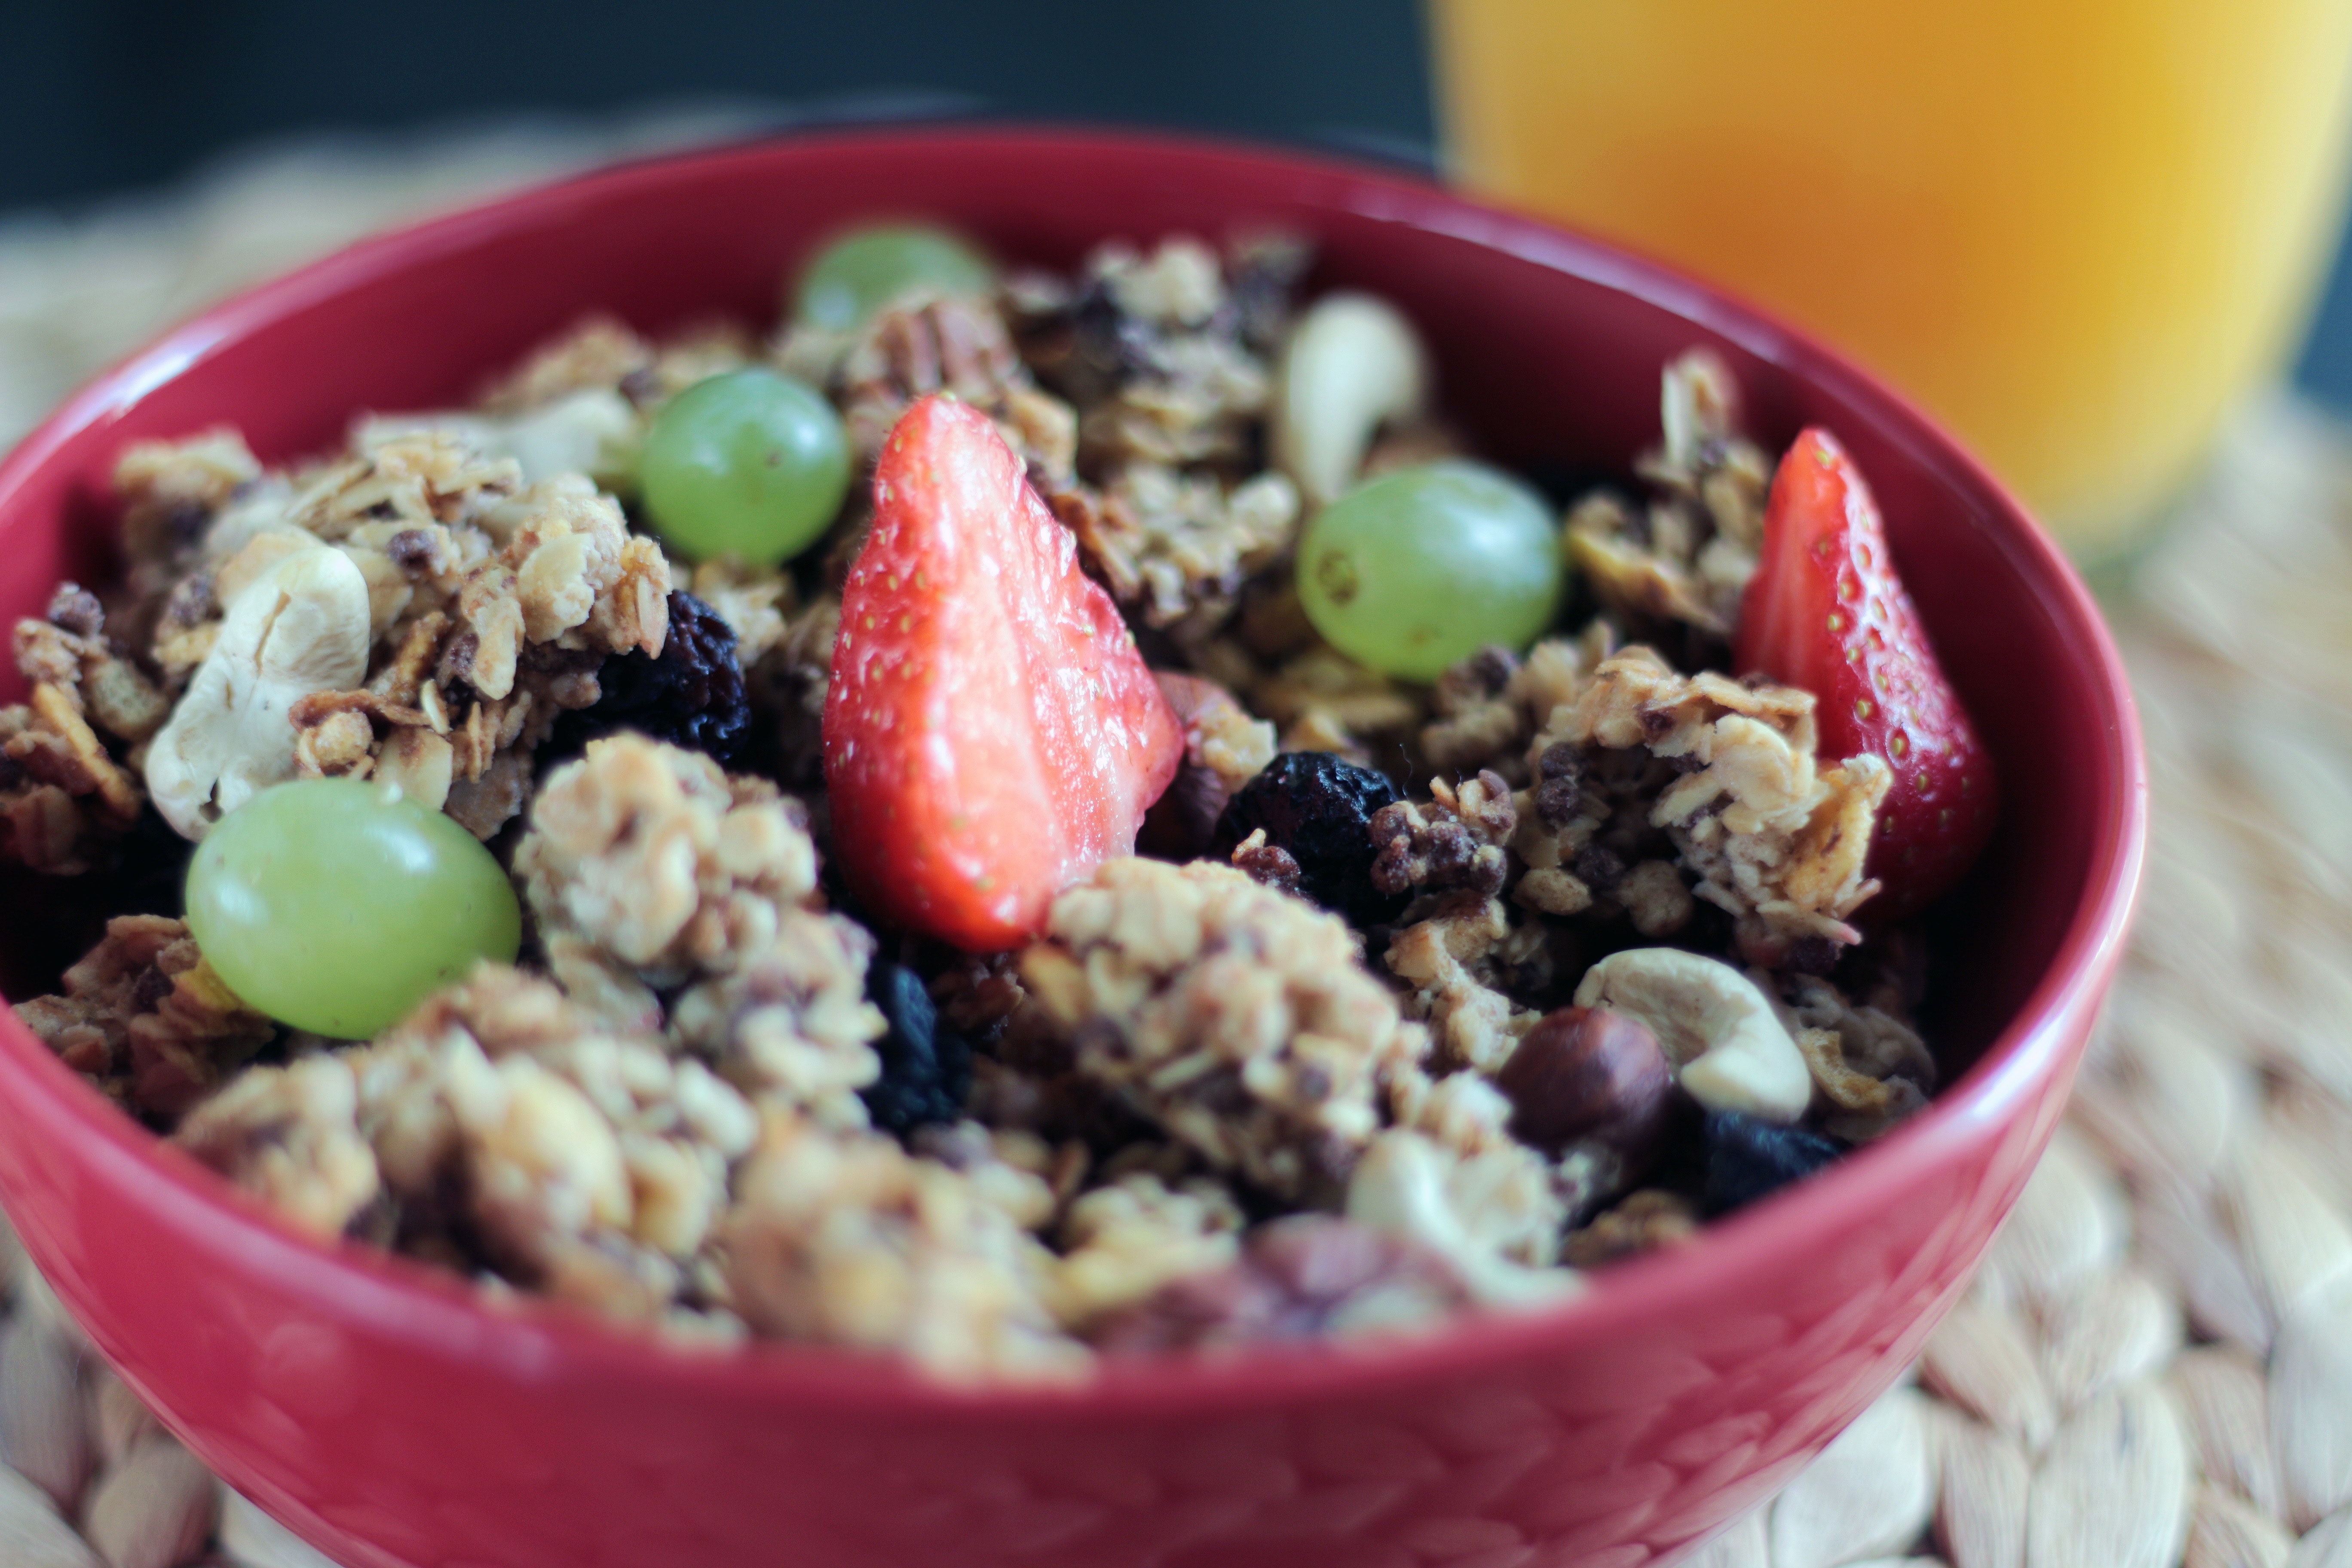
dish, food, cuisine, breakfast cereal, meal, ingredient, A a na tigela, breakfast, vegetarian food, cereal, Steel cut oats, superfood, granola, produce, snack, muesli, Wheatberry, plant, recipe, Rolled oats, oatmeal, trail mix, brazilian food